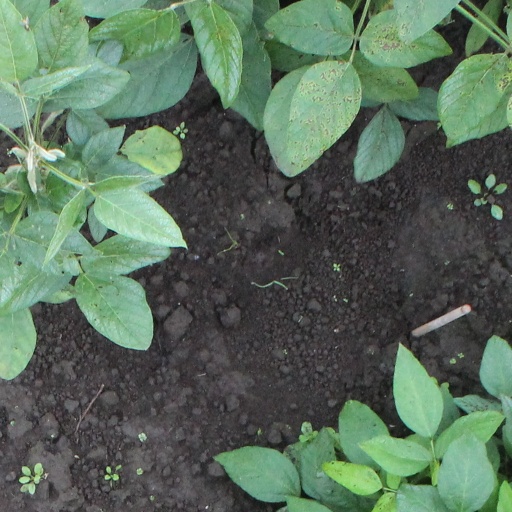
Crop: soybean